SOCATA Horizon

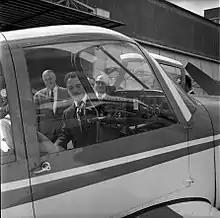
Presentation of the Horizon to king Hussein of Jordan in 1963

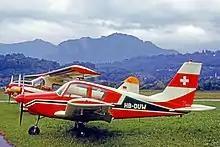
Early production Horizon in 1965 after export to Switzerland

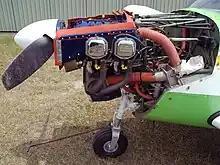
Lycoming O-320 engine of a GY-80-160D

This aircraft was designed by the French designer during the 1950s. In 1960, Sud Aviation acquired from Gardan a licence to build the design. The prototype first flew on 21 July 1960 and the aircraft was initially produced by Sud Aviation at Nantes and Rochefort. Sud Aviation later acquired the bankrupt Morane-Saulnier aircraft company, and in 1966, formed the subsidiary SOCATA to continue production of the Morane-Saulnier Rallye; however, Sud Aviation soon transferred production of its other general aviation aircraft to SOCATA as well. Sud-Aviation and its SOCATA subsidiary manufactured 273 units by the end of 1974, when production was terminated.